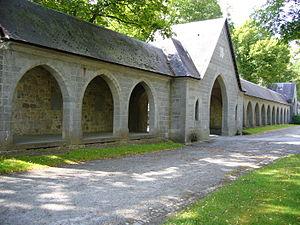
L'abbaye de Maredsous est un monastère bénédictin situé à Maredsous, dans la commune de Anhée, en province de Namur. Elle fut fondée sous la forme d'un prieuré le 15 novembre 1872 par l'abbaye de Beuron, avec l'appui financier de la famille Desclée, qui fit don des terres, paya les plans et la construction des bâtiments dessinés par l'architecte Jean-Baptiste Bethune.